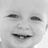
Emotion: happy